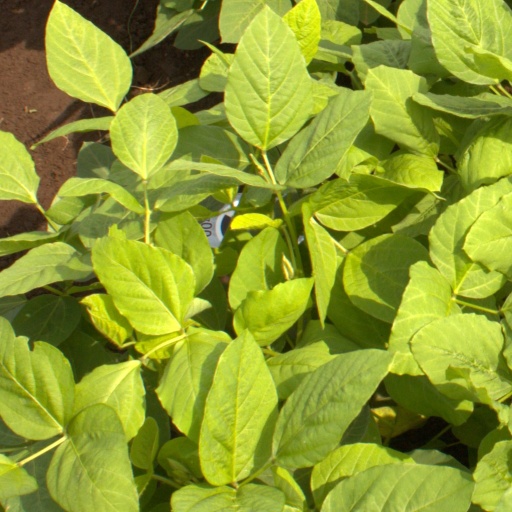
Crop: soybean